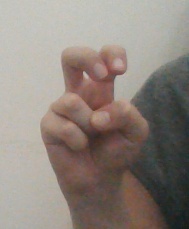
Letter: toot